Cimba

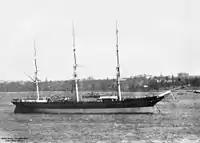
"Cimba"

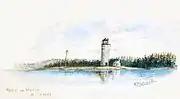
"Point de Monts", Henry Richard S. Bunnett

"Cimba" was stranded in the fog near Pointe Des Monts, 1 mile west, in the Gulf of St. Lawrence on 26 July 1915. She was en route to Matane from Liverpool, and was the last sailing vessel to be lost in this area.